Cloud broker

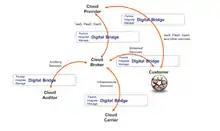
Cloud broker and its interactions with other parties

In such cases, a cloud consumer may request cloud services from a cloud broker, instead of contacting a cloud provider directly," according to NIST Cloud Computing Reference Architecture.